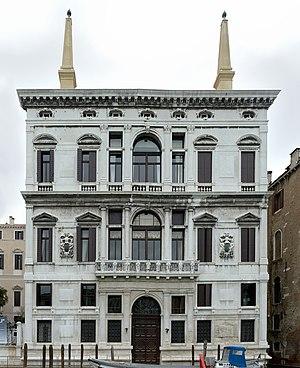
Palais Papadopoli à Venise. Vue de la façade sur le Canal Grande.